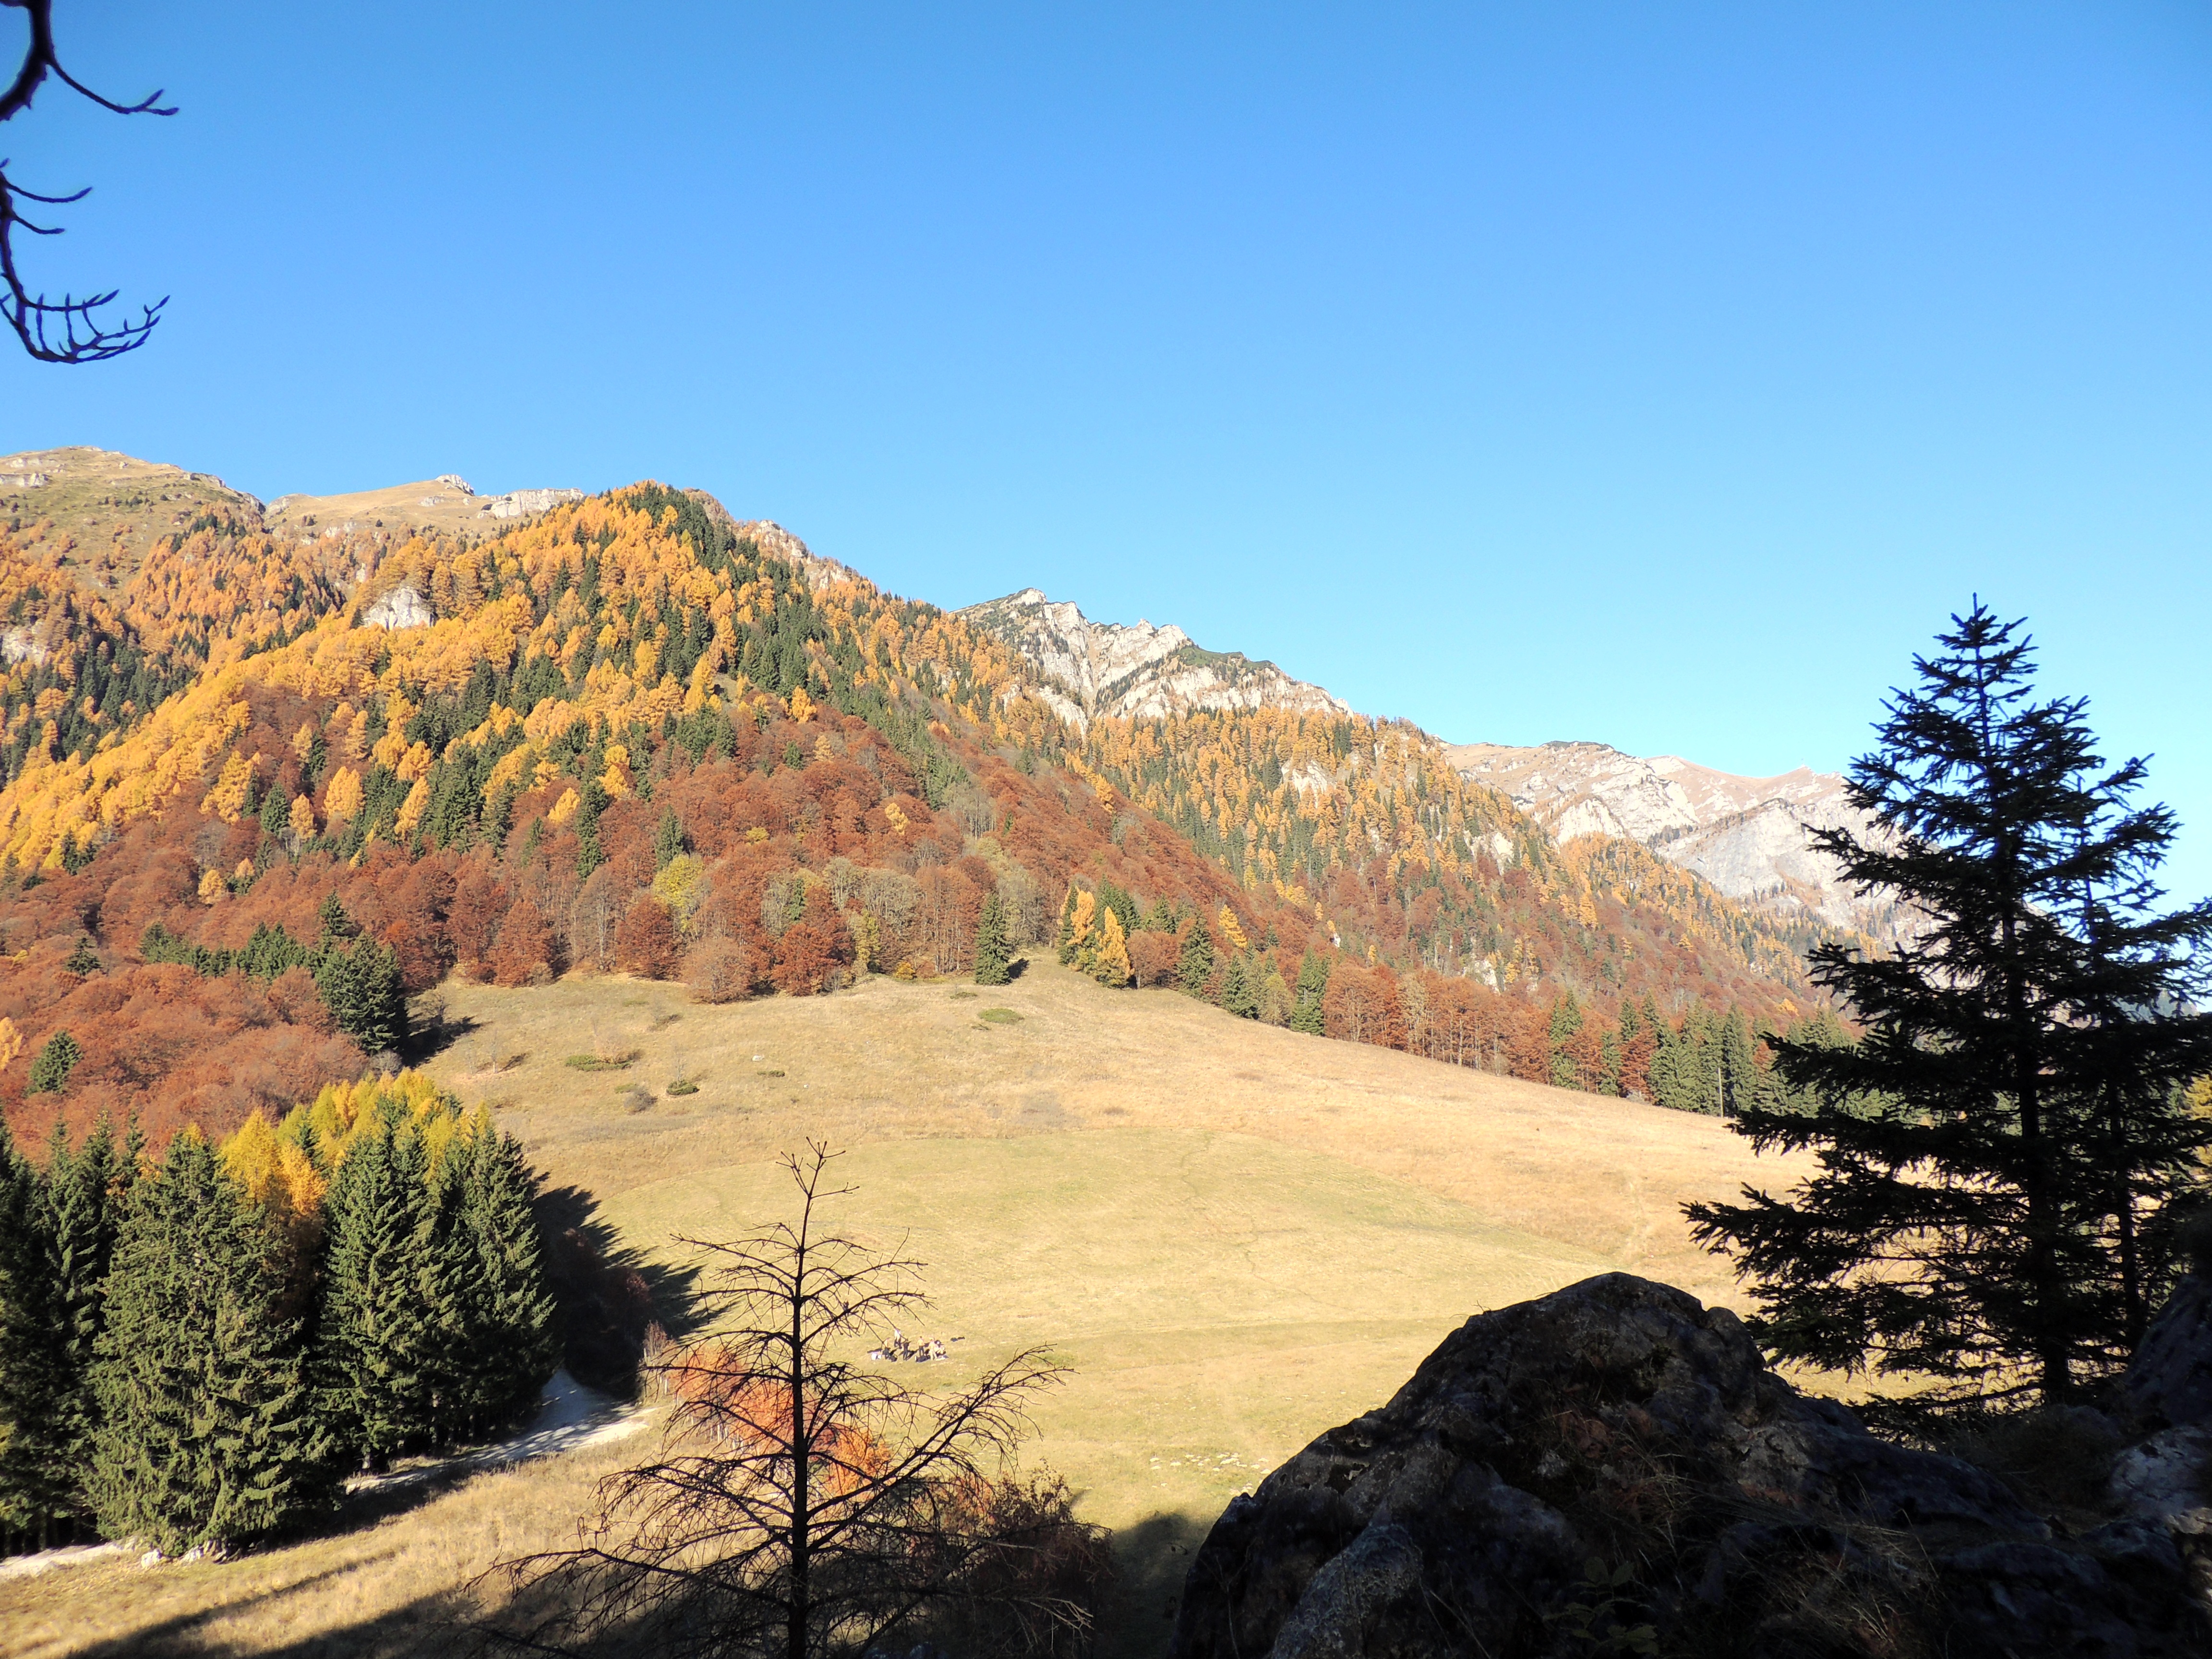
landscape, tree, nature, rock, wilderness, walking, mountain, trail, hill, lake, valley, mountain range, autumn, season, ridge, plateau, fell, sinaia, landform, mountain pass, mountainous landforms, royal sheepfold